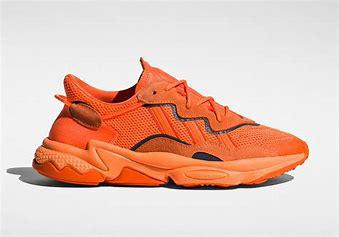
Brand: adidas
Model: originals Adidas Originals Ozweego